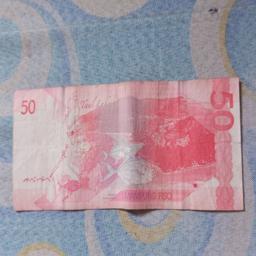
Label: 50_Back